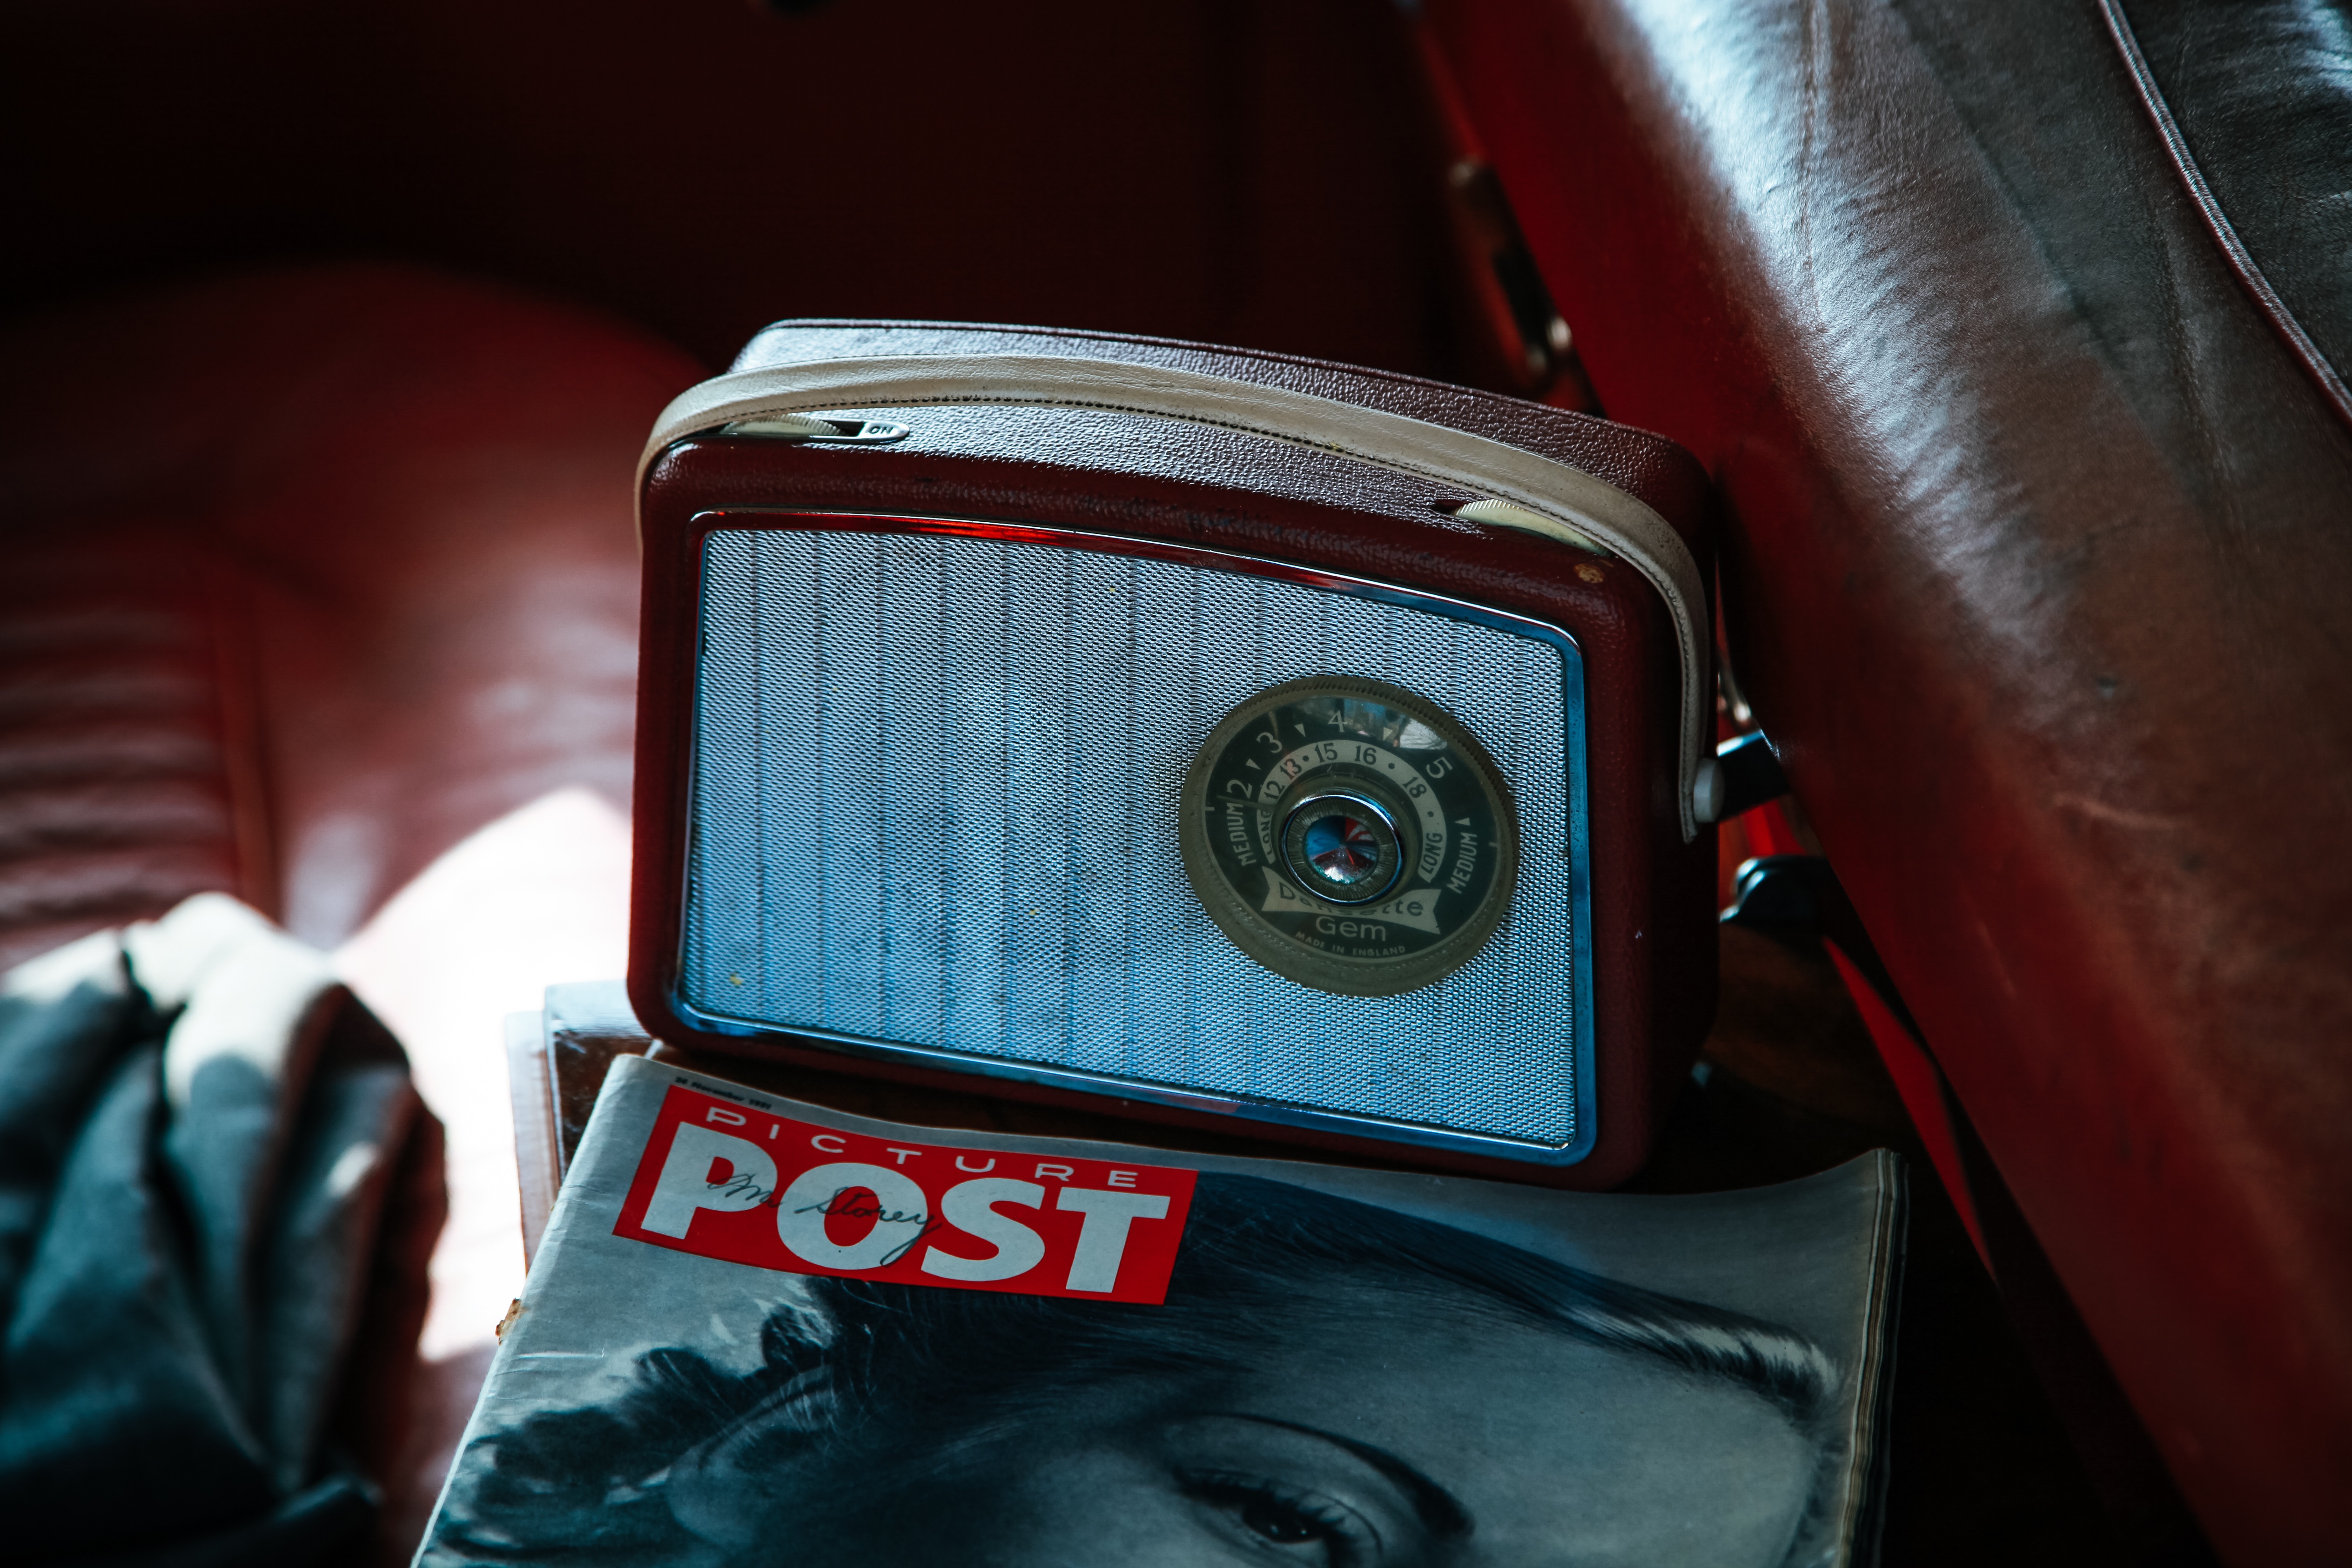
light, leather, car, camera, vintage, retro, window, red, vehicle, magazine, radio, reflex camera, digital camera, classic, digital slr, automotive exterior, single lens reflex camera, cameras optics